Eleonora Hostasch

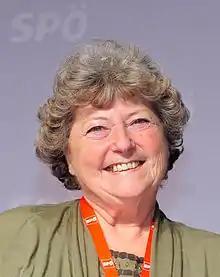
Hostasch in 2014

Eleonora "Lore" Hostasch (born 9 July 1944) is an Austrian politician and trade union leader.